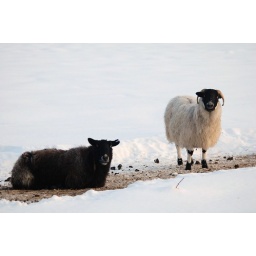
Life in black and white